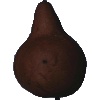
Label: pear_kaiser